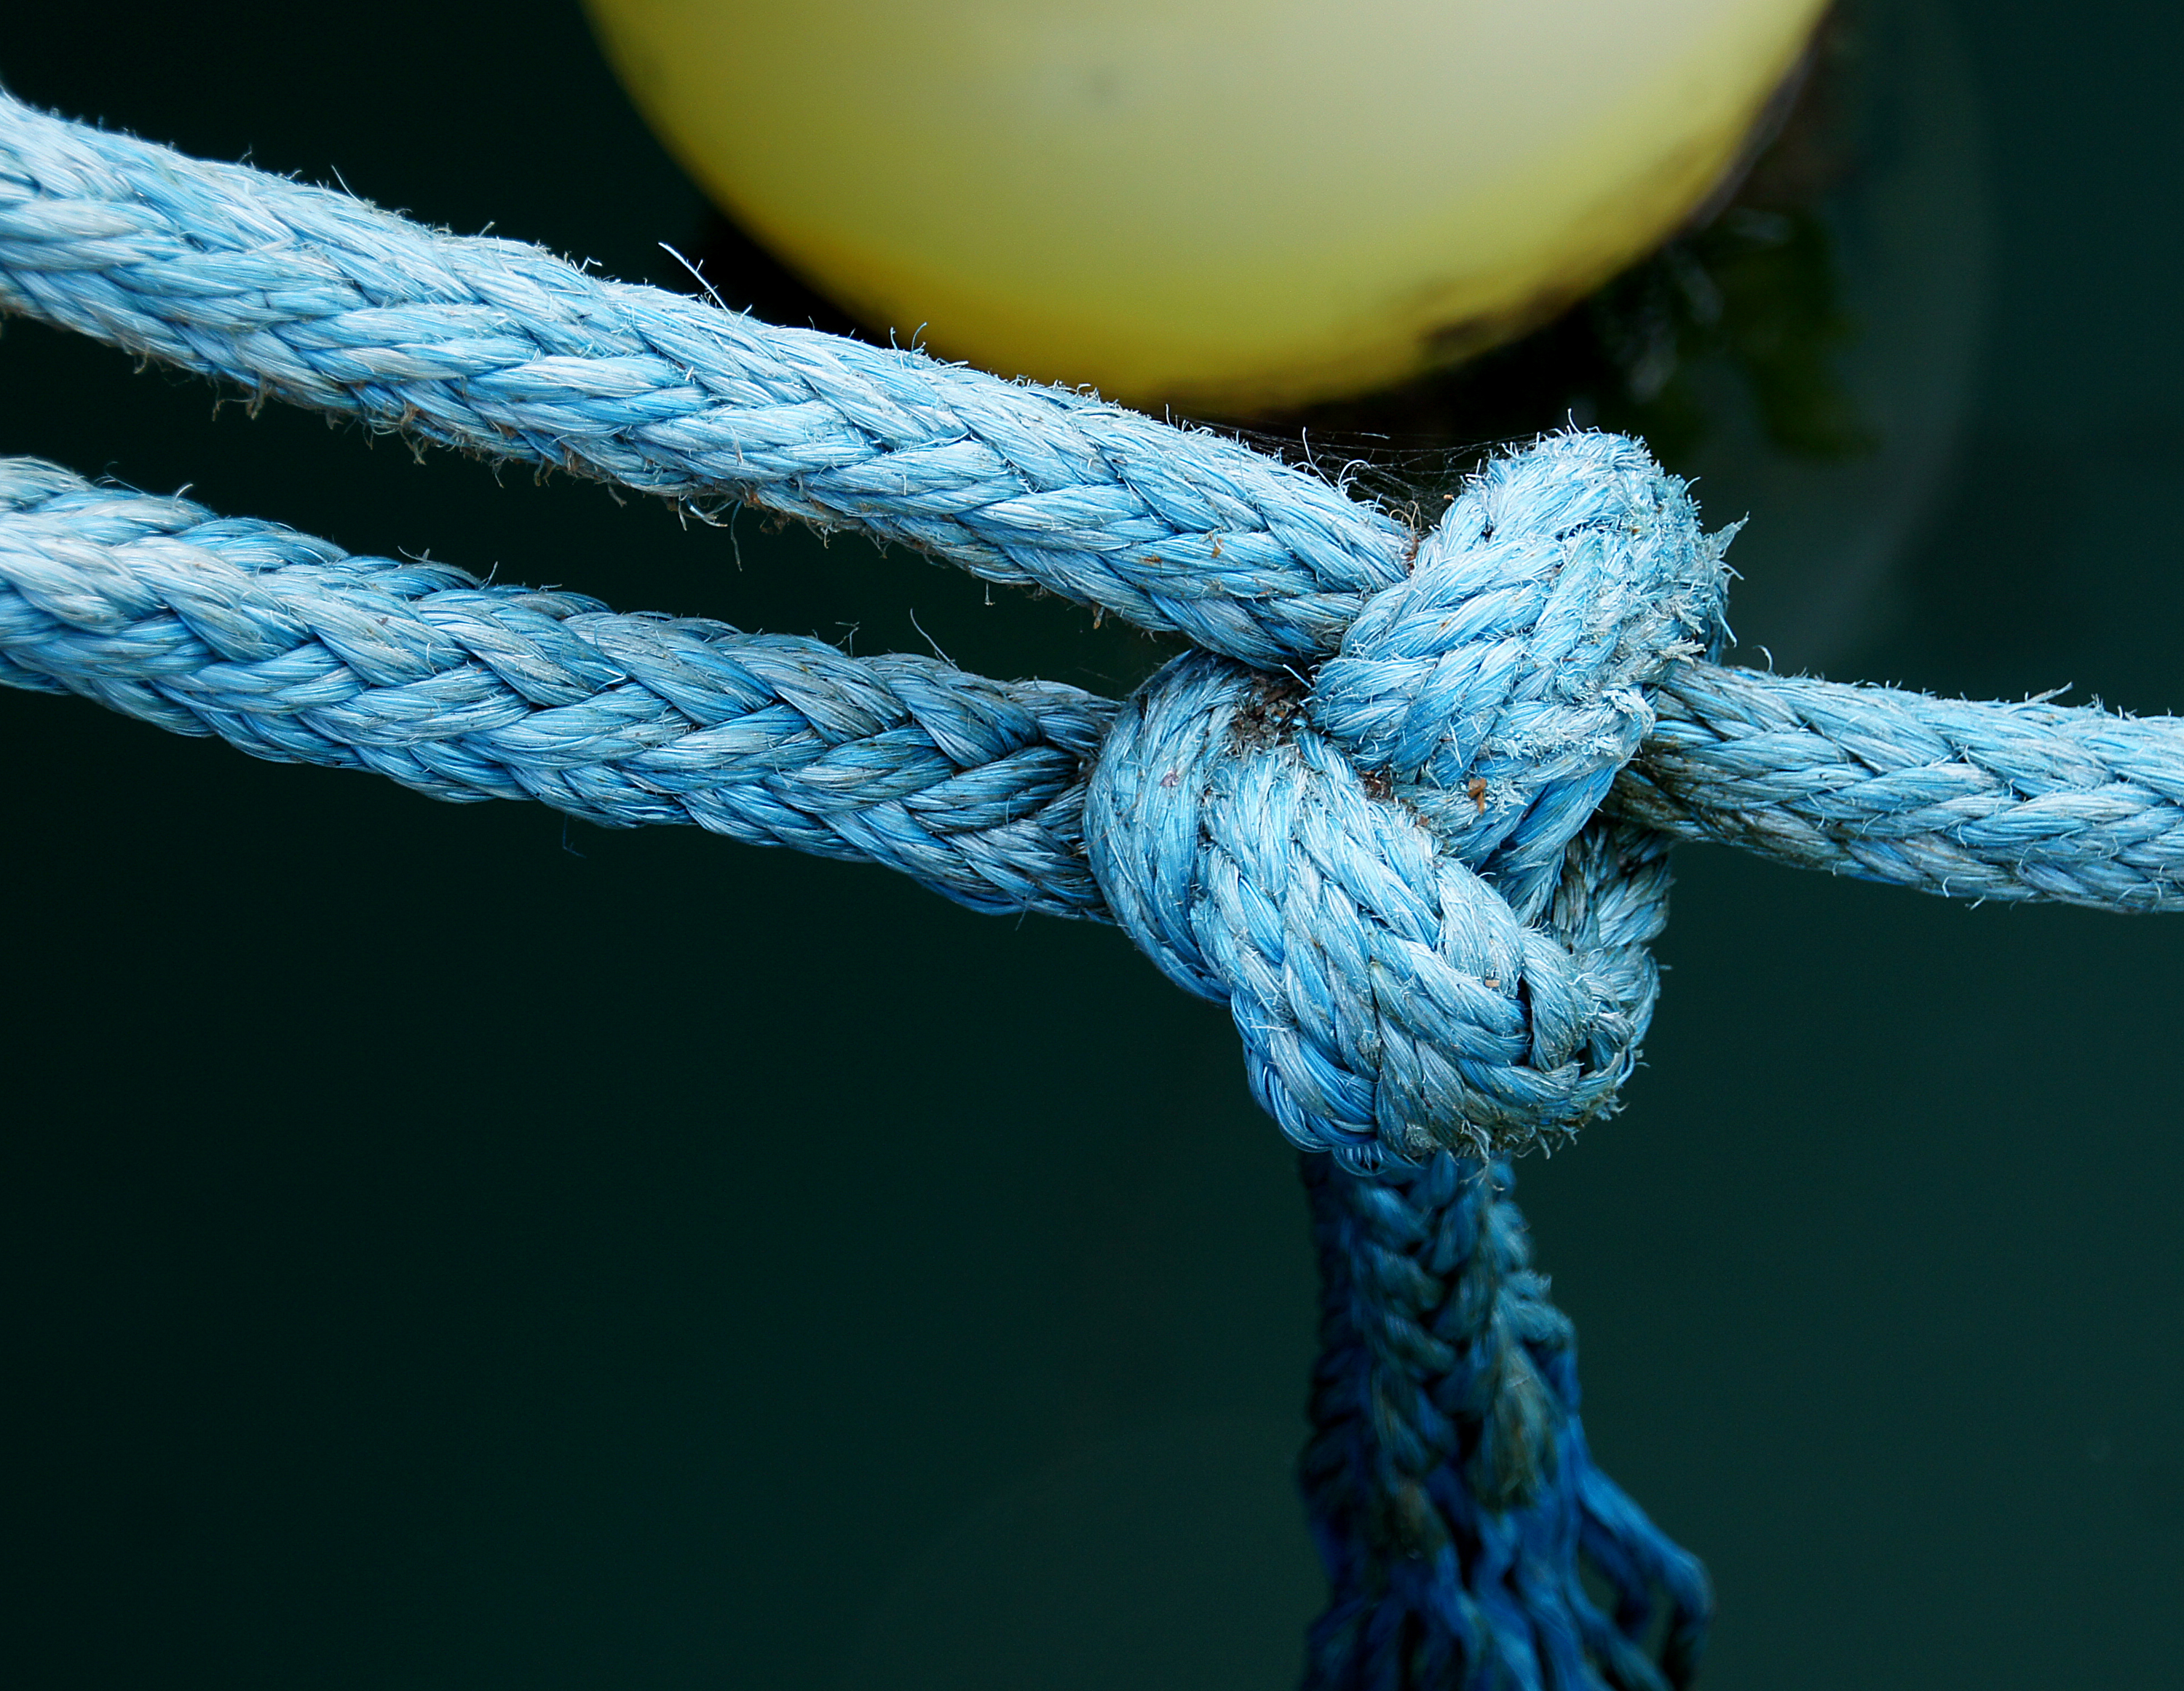
branch, rope, wing, green, blue, close up, publicdomain, boats, net, ropes, fasteners, knots, ties, knot, macro photography